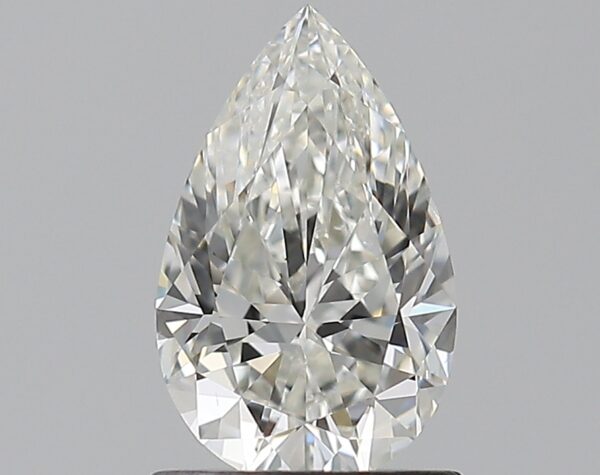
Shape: pear
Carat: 0.9
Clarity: VS2
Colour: H
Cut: EX
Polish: EX
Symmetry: EX
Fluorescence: N
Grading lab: GIA
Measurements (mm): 8.57 x 5.32 x 3.38